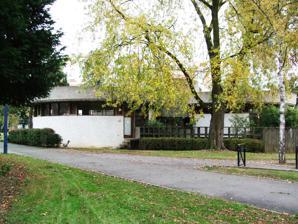
Building: Petite bibliothèque ronde
Country: France
Year built: 1965
La Petite Bibliothèque Ronde La Petite Bibliothèque Ronde (“Little Round Library”) is a French children's library. It was funded by the association La Joie par les livres and located in a working-class area in Clamart . Since September 2009, it has been classified as an “Historic Monument” and hence protected by the State. History This Library was opened in 1965 thanks to the sponsorship of Anne Gruner-Schlumberger . The building was conceived by the architects Gérard Thurnauer, Jean Renaudie, Jean-Louis Véret and Pierre Riboulet, who were part of l’Atelier de Montrouge. This Library is really atypical with its round rooms and round shelves against the wall. And this creates an impressive contrast with the high buildings in the area. For this originality, the building was classified Historic Monument in 2009. Most of the furniture has been designed by Alvar Aalto . Since it has been classified, it is protected as well as the building itself. For these peculiarities, the photographer Martine Franck made a report for Life Magazine and the Japanese Empress came to visit the library. Recently, the French magazine specialized in architecture, Connaissance des arts , published an article about the round forms of the library. Moreover, students, who work on architecture, often come to observe the Library as well as pupils. In 1972, the Library was funded by the State which supported the association La Joie par les livres ("Joy through books"). This latter became the national center for children books (Centre national du livre pour enfants). On 1 January 1997, the Library started to depend on the Ministry of Culture. In February 2006, the Library closed and it created the reaction of the people living around and especially the association “Pour que vivent nos cités!” They stayed in the place and after two weeks of negotiations, the library opened again. Since April 2007, “La petite bibliothèque ronde”, which is now managed by the association from the same name, became an « experimental cultural laboratory ». The association is now directed by Geneviève Patte and then Olivier Ponsoye. Nowadays Sit down and listen carefully: you enter a place where children of the area can join and read books or listen to stories told by the librarians. The aim is to promote the self-development of children into culture facts through books and digital media. The association and the dynamic team of librarians work “Beyond the walls” to encourage the taste of reading. The Library is opened to the children nearly every day of the week even on Sunday. Nationally as well as internationally, the librarians develop partnerships with associations, editors, authors and foundations to promote reading and arts. The library is led by a guidance board, which is composed of children and books specialists. References website of La petite bibliothèque ronde 48°47′10″N 2°14′49″E / 48.786078°N 2.247064°E / 48.786078; 2.247064 Wikimedia Commons has media related to La Petite Bibliothèque Ronde . Authority control databases : Geographic Mérimée 2